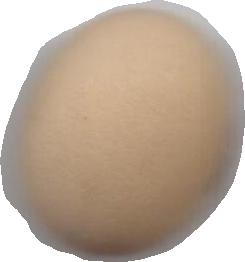
Variety: Anjasmoro